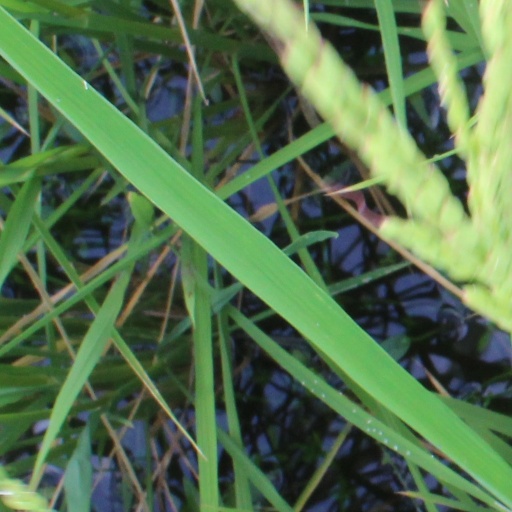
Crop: rice